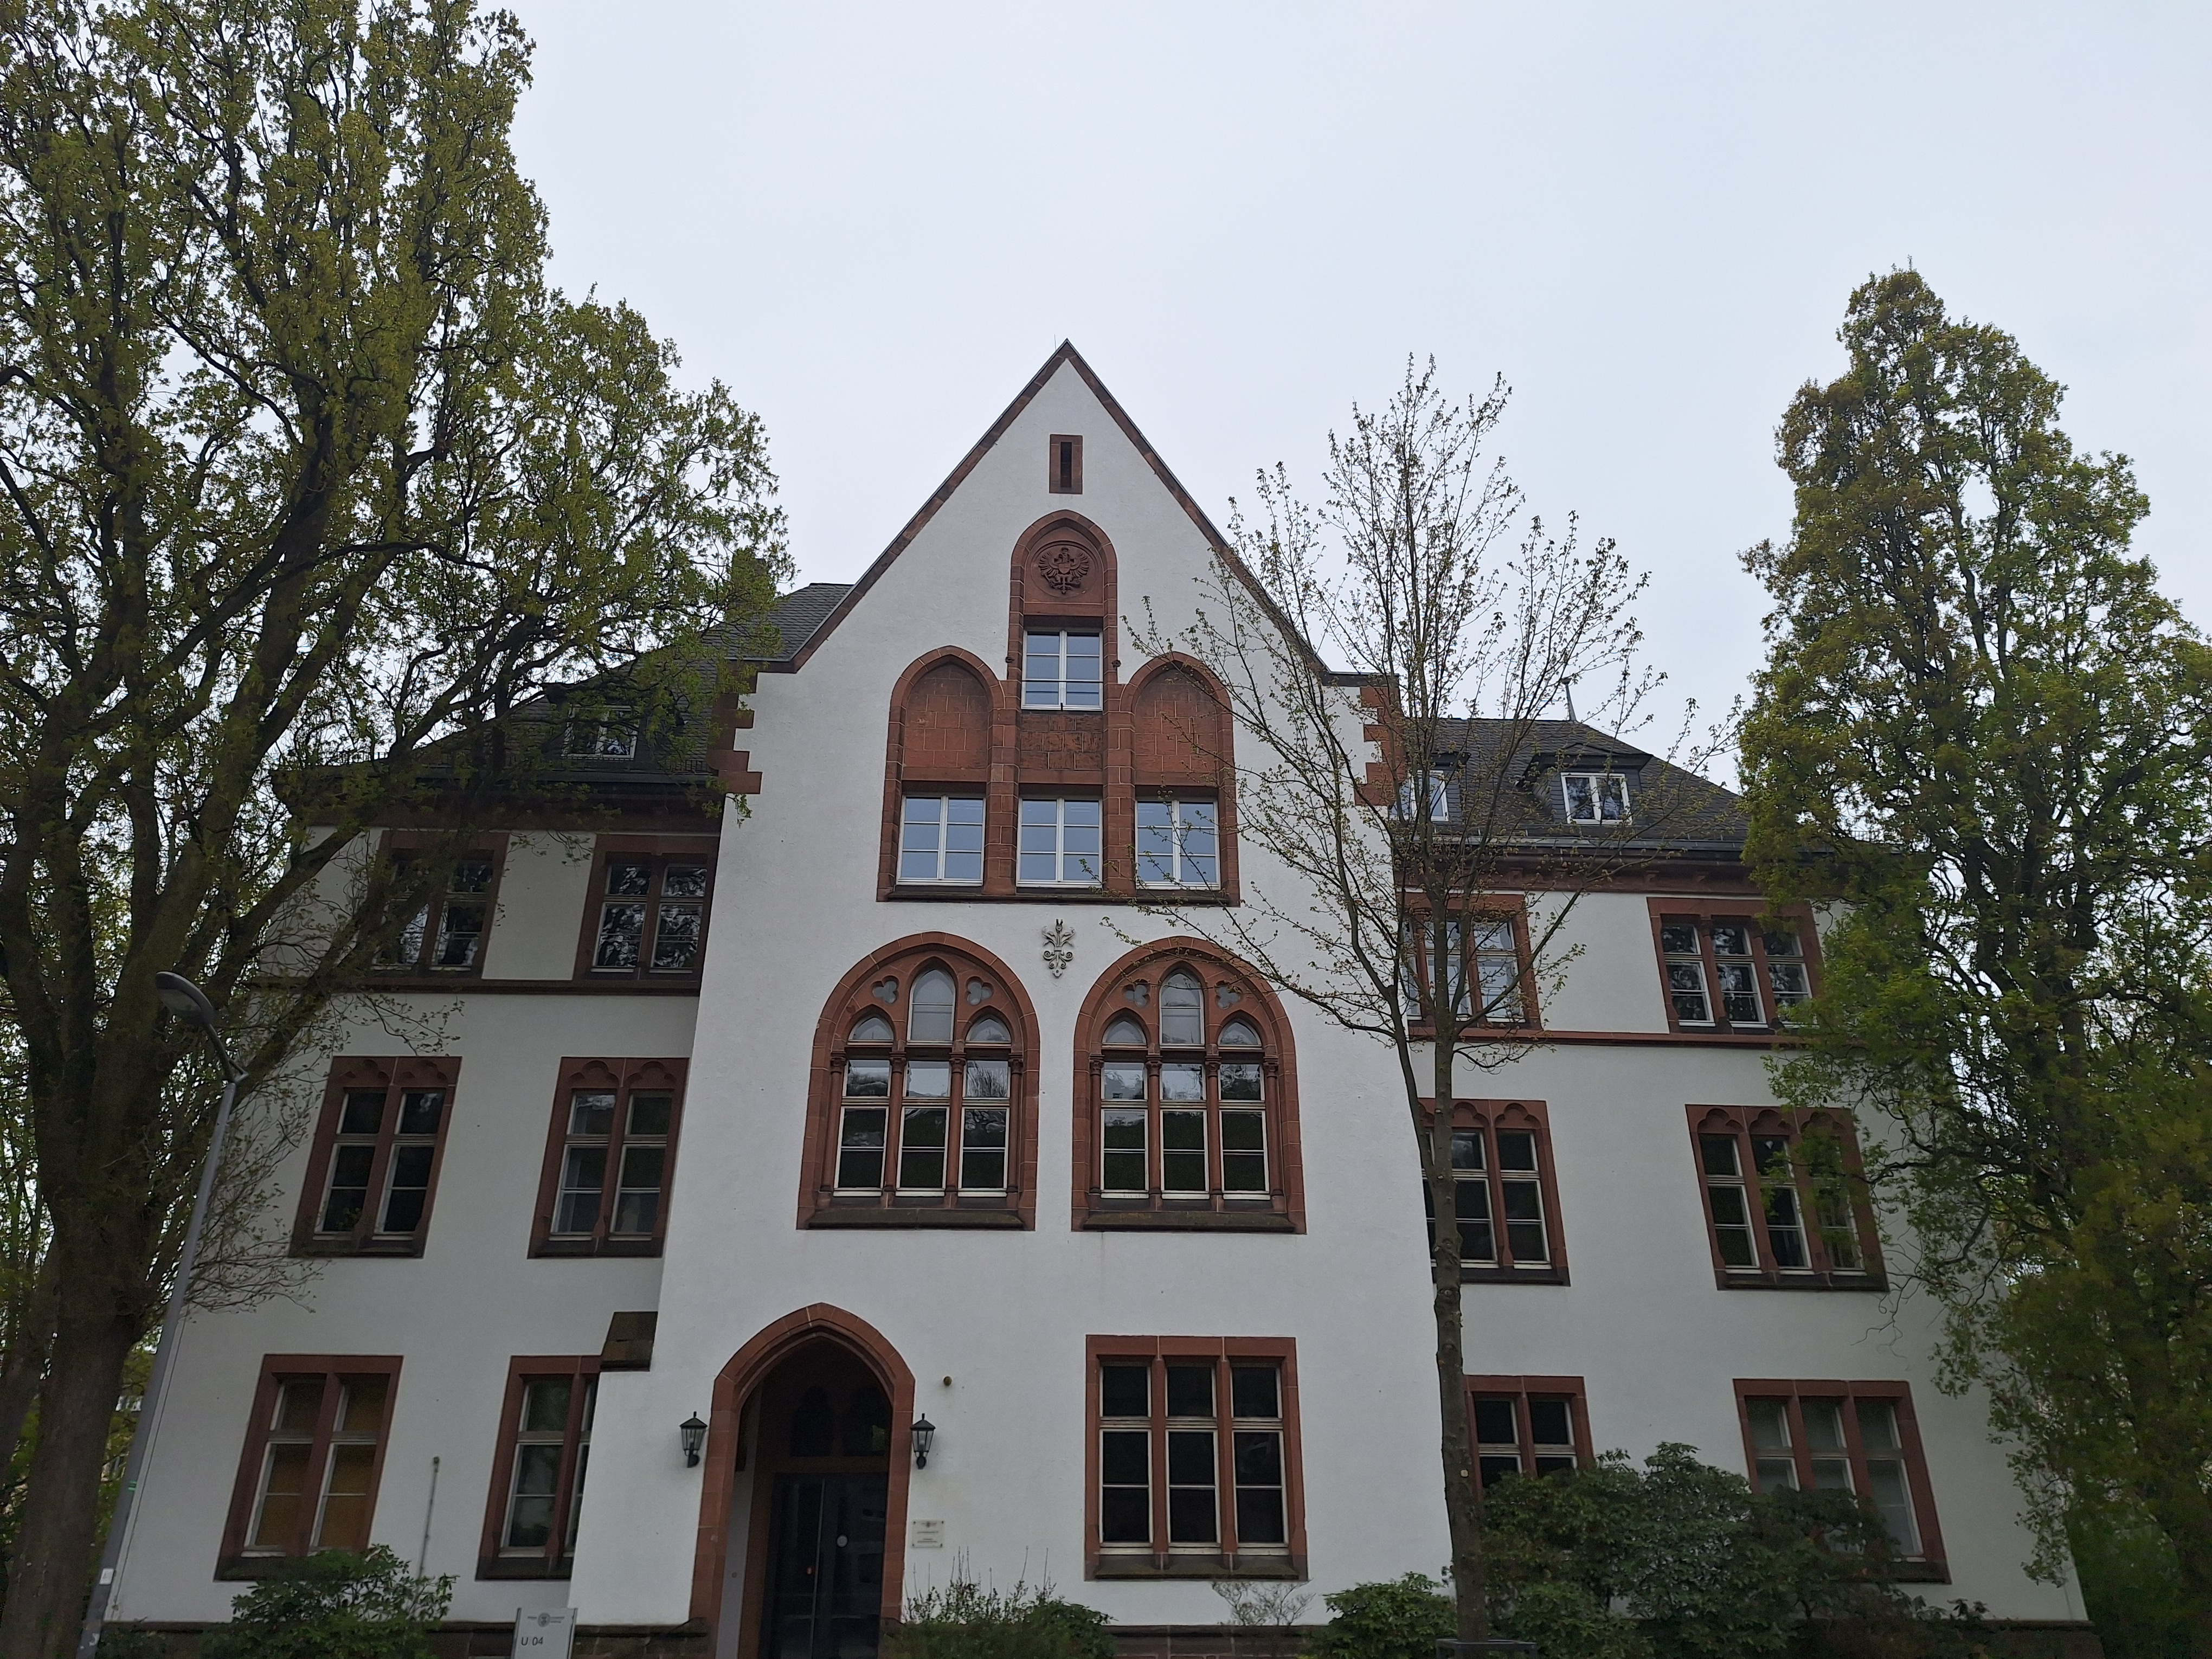
Building: Universitätsstraße 24